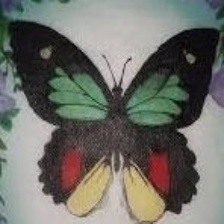
Species: GREEN CELLED CATTLEHEART